Kismar

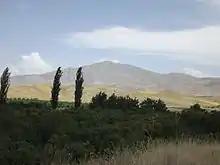

Kismar mountain is one of the city of Shirvan's mountains located in the Sivkanlu district.